Villamayor de Monjardín

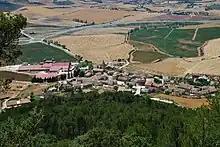
View of Villamayor de Monjardín

Villamayor de Monjardín (very exceptionally in Basque: "Deio") is a town and municipality located in the province and the autonomous community of Navarre, northern Spain.